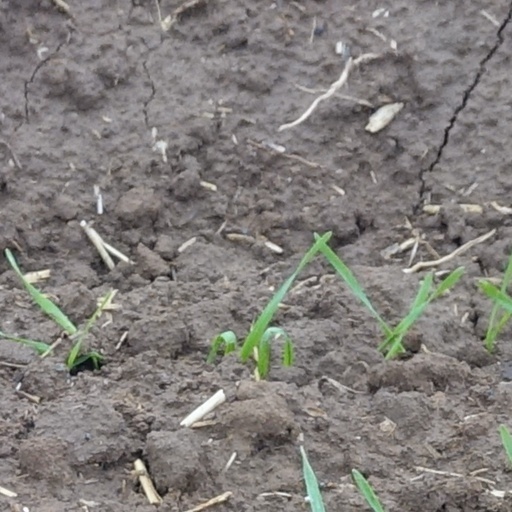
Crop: wheat